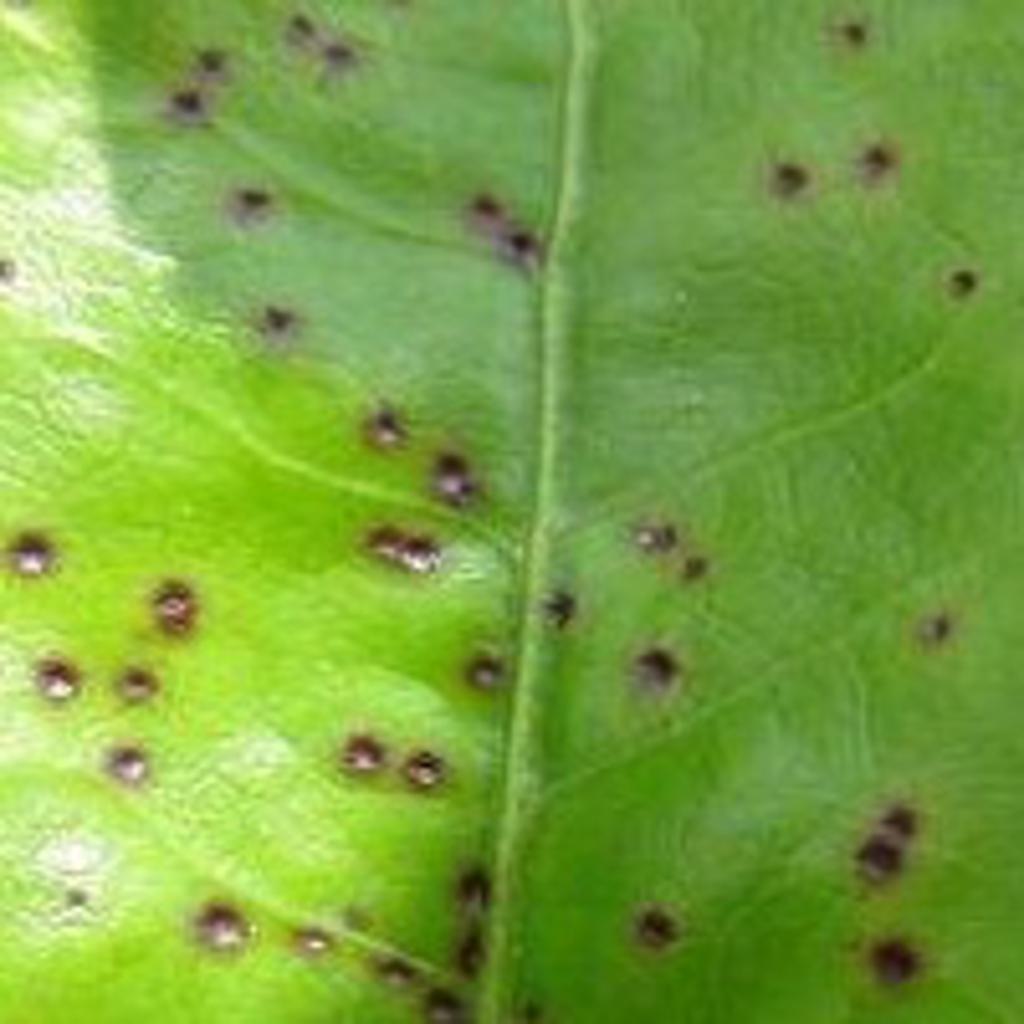
Label: Tea red scab